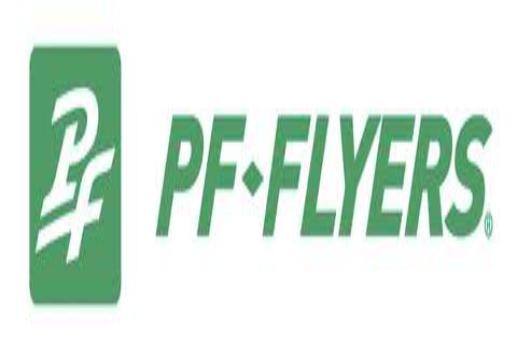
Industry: Clothes